Janet(s)

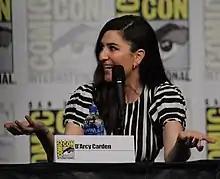
D'Arcy Carden plays her normal role as Janet in the episode, as well as each of the four humans and a "Neutral Janet".

According to series creator Michael Schur, the idea for an episode featuring multiple Janets originated during the show's second season, over a year before the episode aired. The crew discussed locations that had not been explored yet, as the characters had visited the Bad Place already and were going to visit Earth in the second-season finale. One such location was Janet's void, which led to the idea of Carden playing all four humans. Schur and the other writers were initially concerned such an idea might be too challenging to accomplish, but realizing that other shows such as "Orphan Black" had pulled it off provided them with the confidence to move forward. Planning for the episode began right after the second season ended production. At one point, the idea was only going to be included in the first act, but the writing staff did not want to use the concept as a "gimmick", so they reworked the idea to have Eleanor question her sense of self while trapped inside a Janet. The writing staff also met with philosophical advisors Todd May and Pamela Hieronymi to learn about concepts of identity and the self before writing the episode. Writers Josh Siegal and Dylan Morgan sent a draft of the script to May for input; he suggested small tweaks to improve how the relevant philosophical theories were explained.